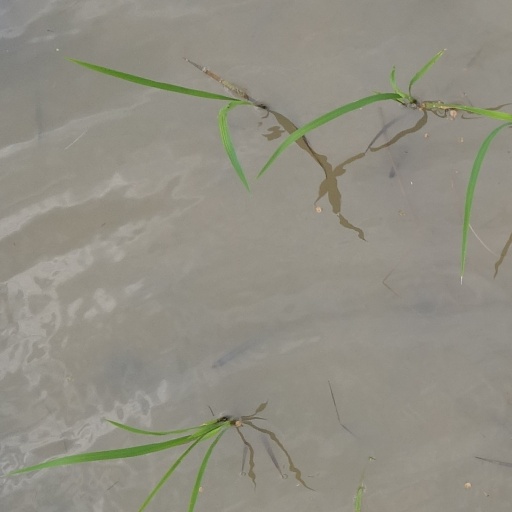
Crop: rice